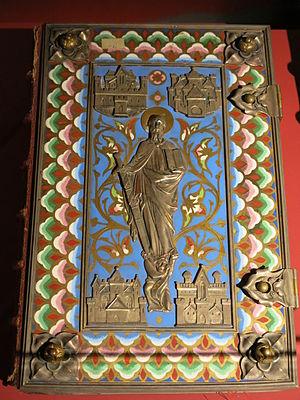
Épistolaire du trésor de la cathédrale Notre-Dame de Paris. Orfèvrerie (1868) par Jean-Alexandre Chertier (1825-1890) d'après les dessins d'Eugène VIollet-le-Duc. Réf. NDP99.